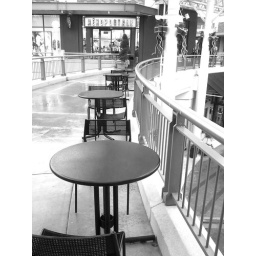
Redmond in black and white